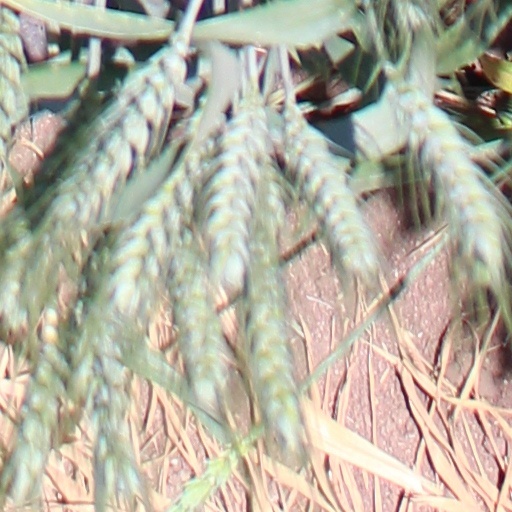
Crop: wheat